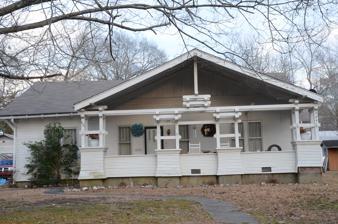
Building: John Russell House
Country: United States of America
Year built: 1925
Historic house in Arkansas, United States United States historic place John Russell House U.S. National Register of Historic Places Location in Arkansas Show map of Arkansas Location in United States Show map of the United States Location 904 Charlotte St., Fordyce, Arkansas Coordinates 33°49′8″N 92°24′29″W / 33.81889°N 92.40806°W / 33.81889; -92.40806 Area less than one acre Built 1925 ( 1925 ) Architectural style Bungalow/craftsman MPS Dallas County MRA NRHP reference No. 83003535 Added to NRHP October 28, 1983 The John Russell House is a historic house at 904 Charlotte Street in Fordyce, Arkansas .  This single-story wood-frame house was built c. 1925, and is Dallas County's finest example of Craftsman architecture.  It has an outstanding porch whose roof is supported by four columns of geometrically arranged wooden members.  A horizontal tie beam between the inner columns supports a column up to the apex of the gable roof. The house was listed on the National Register of Historic Places in 1983. See also National Register of Historic Places listings in Dallas County, Arkansas References